Public Observatory Regensburg

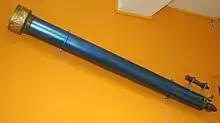
Damaged 6" refracting telescope displayed in the lecture hall.

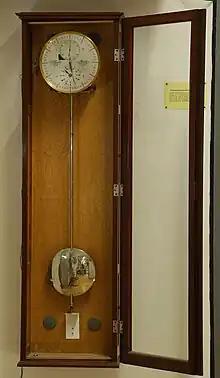
Precision clock build by Riefler in 1905.

After the closure of the "Philosophisch-theologische Hochschule" in the year 1968, the observatory was sustained as a part of the Regensburg University of Applied Sciences through the efforts made by "Prof. Dr. Bernhard Heß" and "Alois Menath".